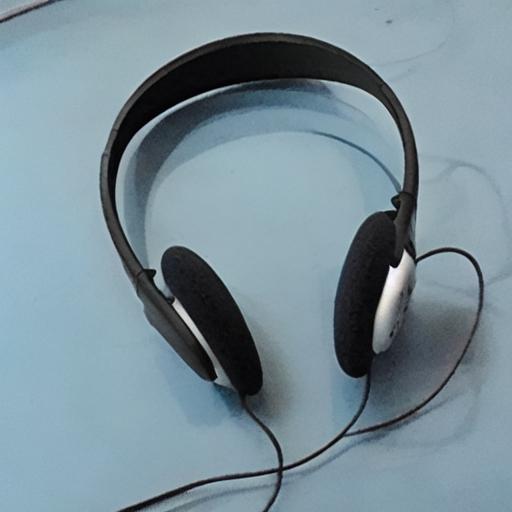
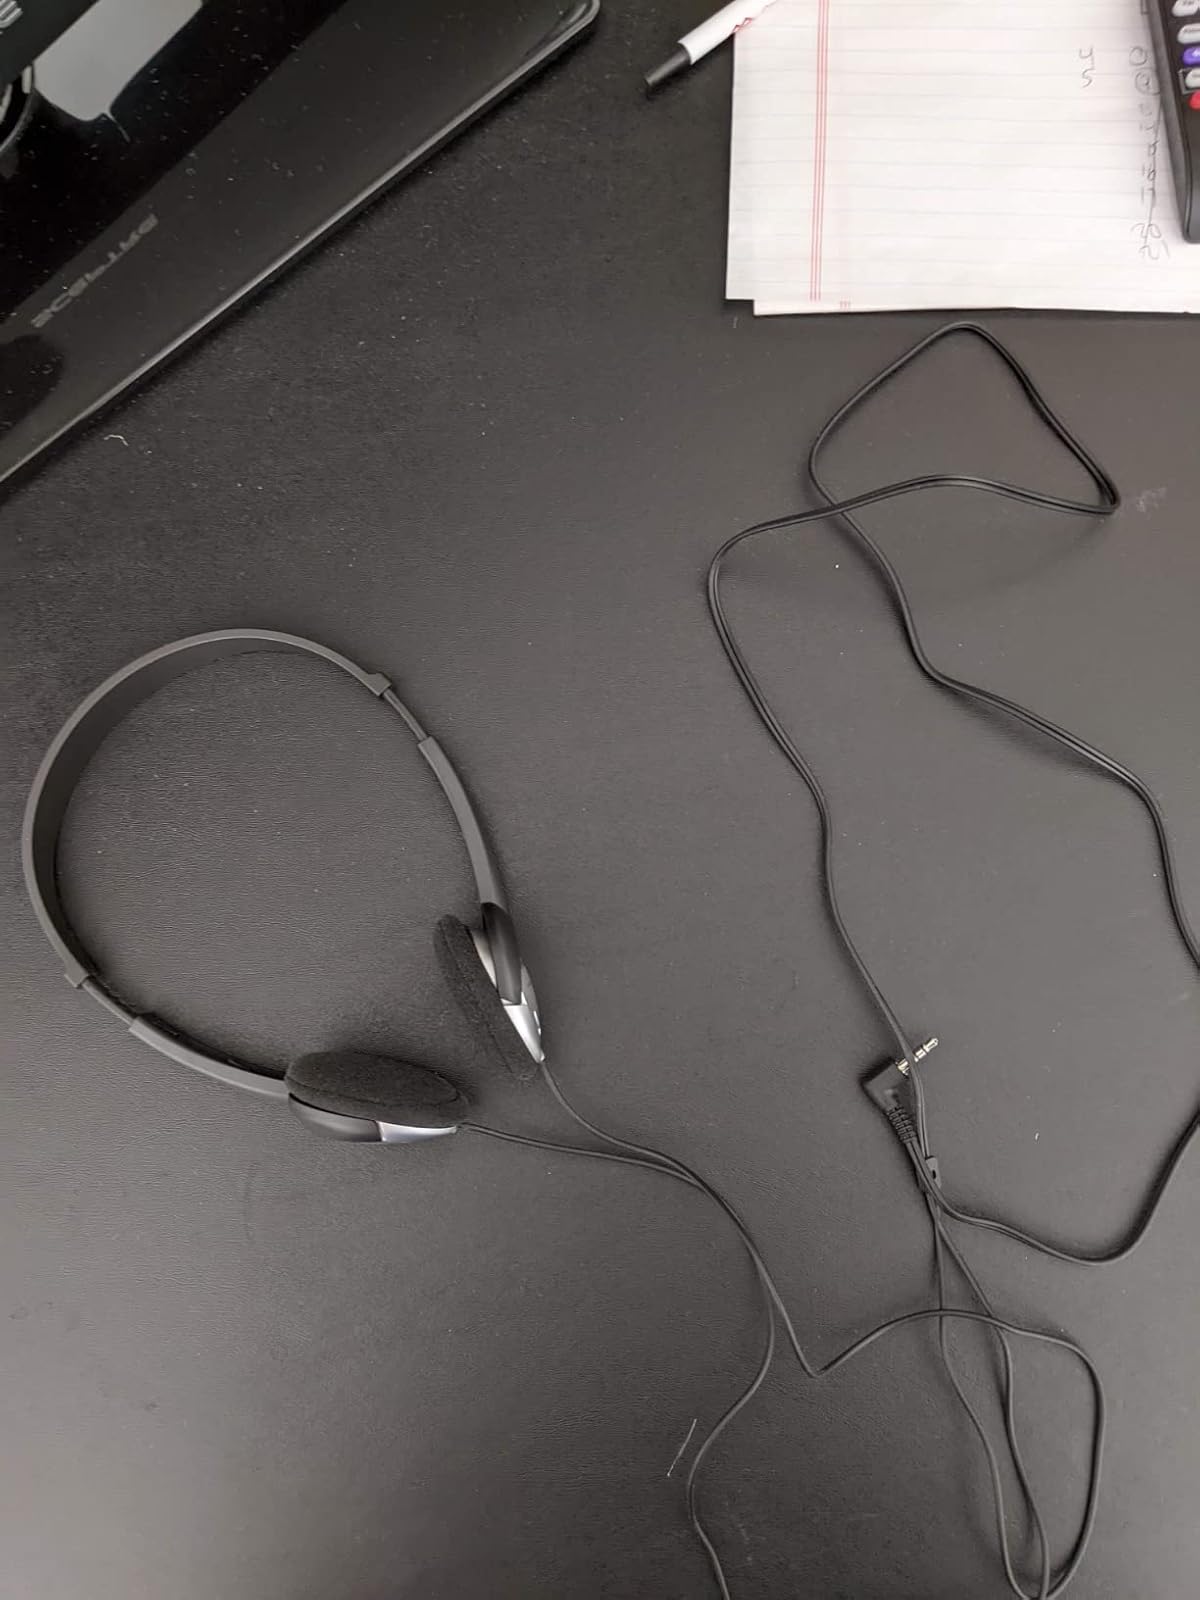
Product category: headphones
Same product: no